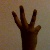
The image shows a hand gesture representing the number 6 in Indian Sign Language.